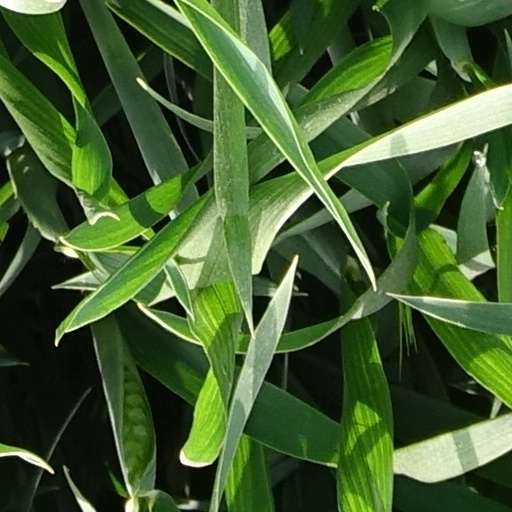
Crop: wheat